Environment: real
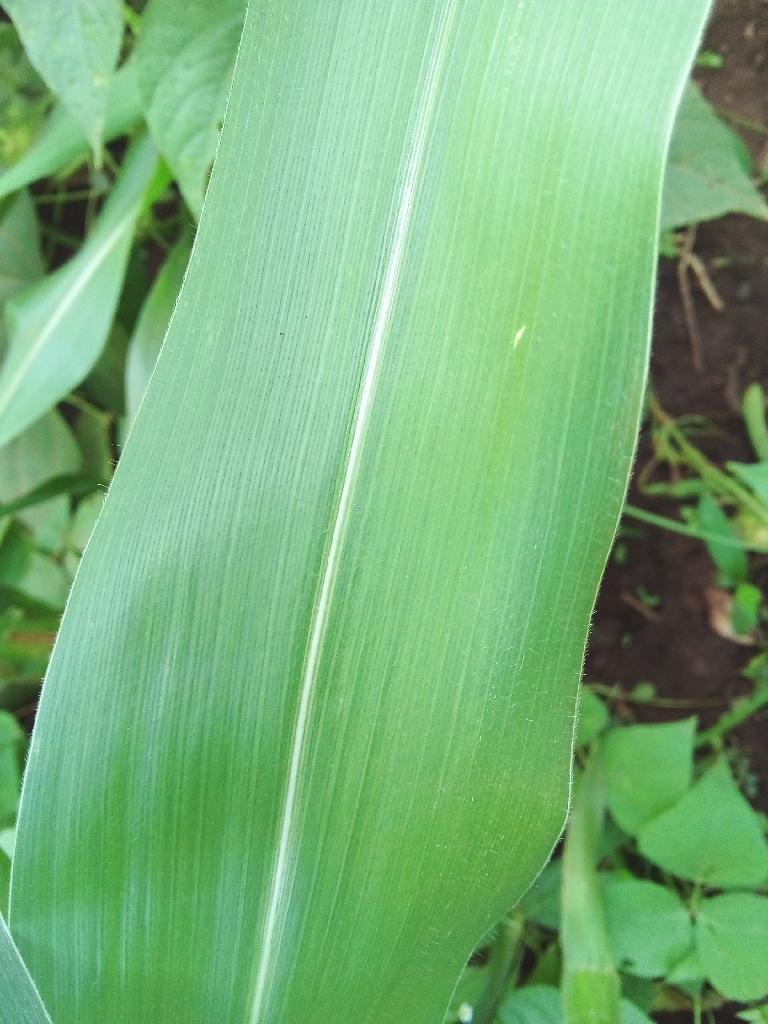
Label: healthy